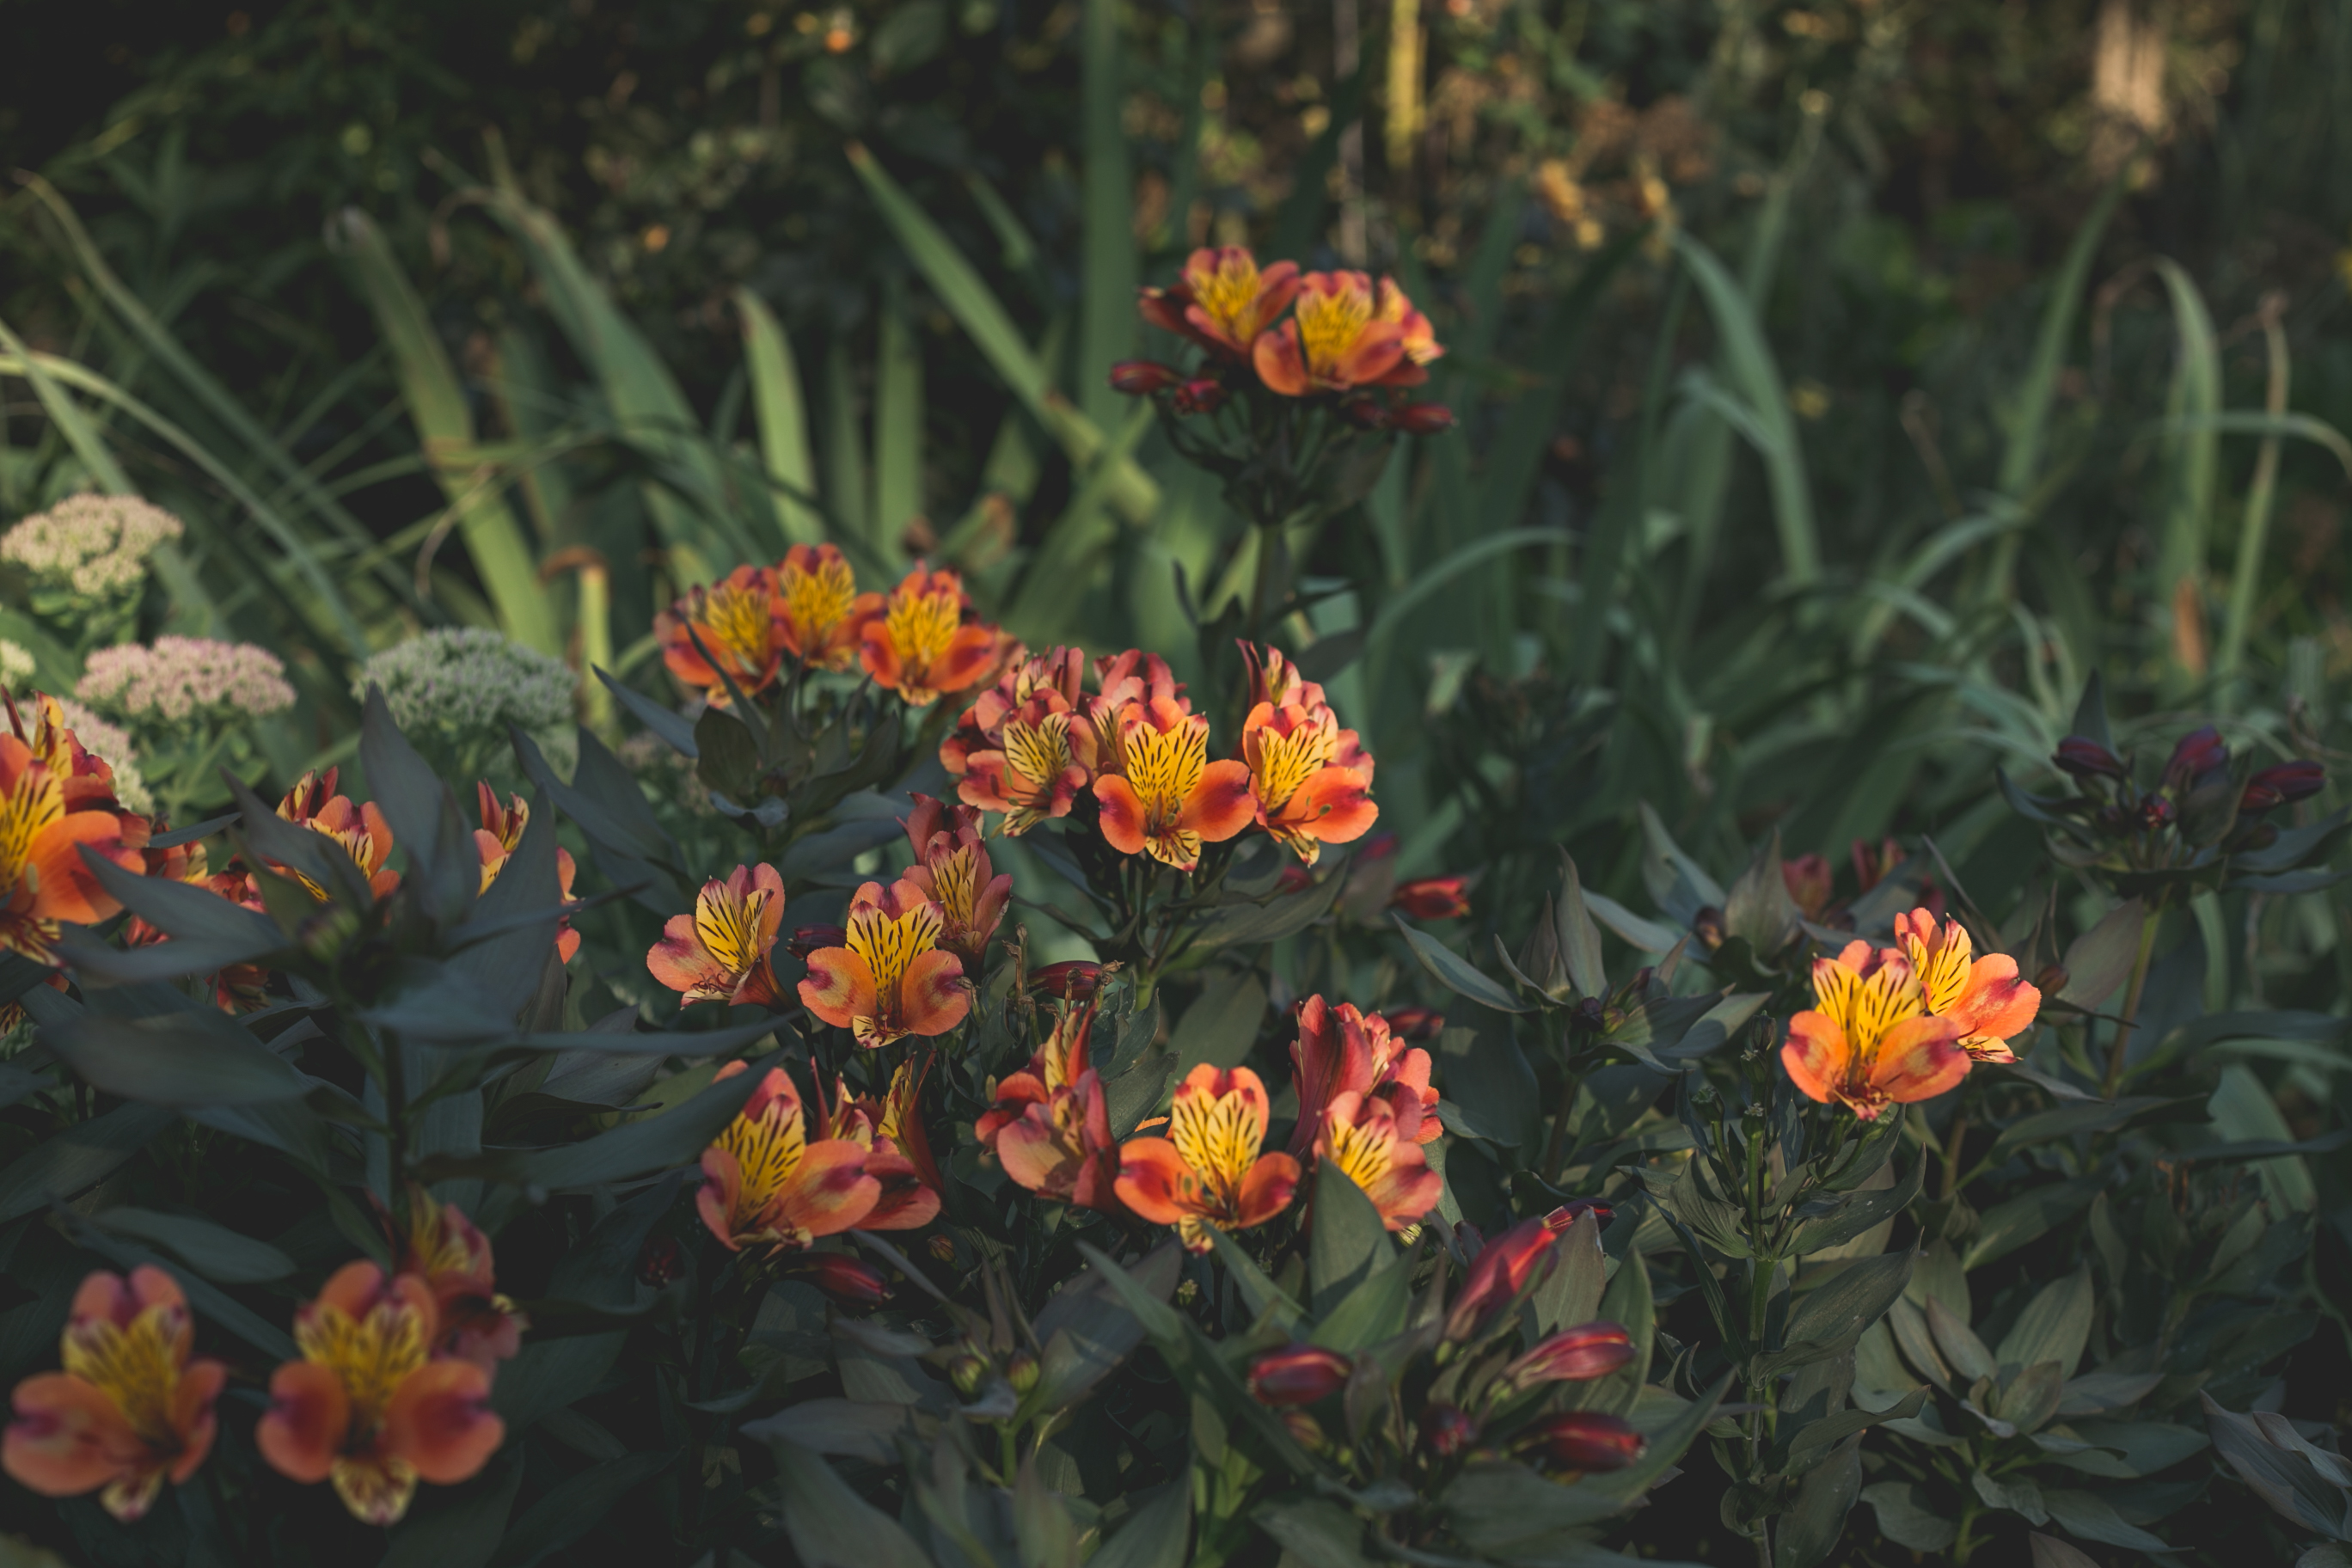
alstroemeria, Astromelia, lily, lily of the incas, peruvian lily, peruvian, alstroemeriaceae, flower, spring, flowers, love, Spring season, season, orange, colour, color, pastel, plant, garden, gardening, flowering plant, petal, botany, wallflower, wildflower, annual plant